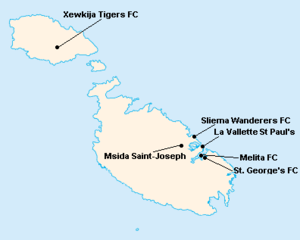
Répartition des clubs en First Division Maltaise 1939-1940.
La saison 1939-1940 de First Division Maltaise était la vingt-neuvième édition de la première division maltaise.